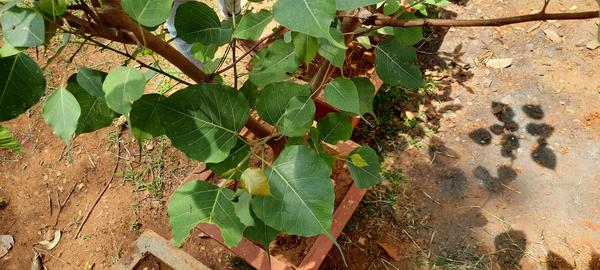
Plant: Arali